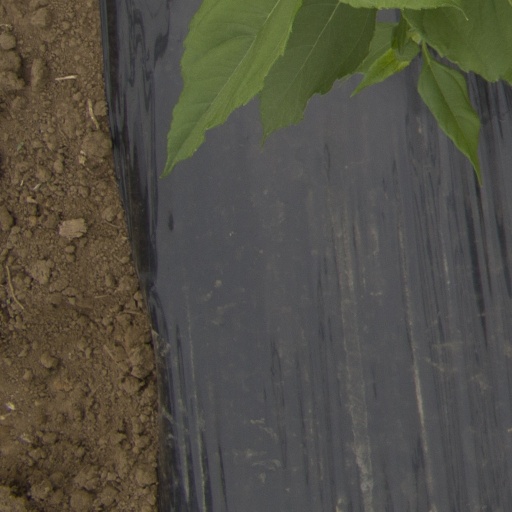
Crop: Jerusalem artichoke